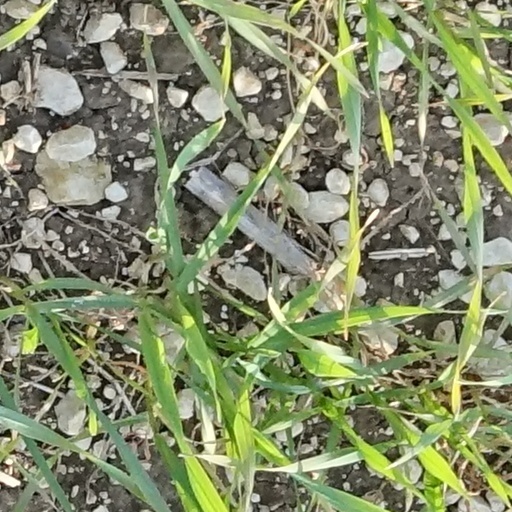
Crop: wheat